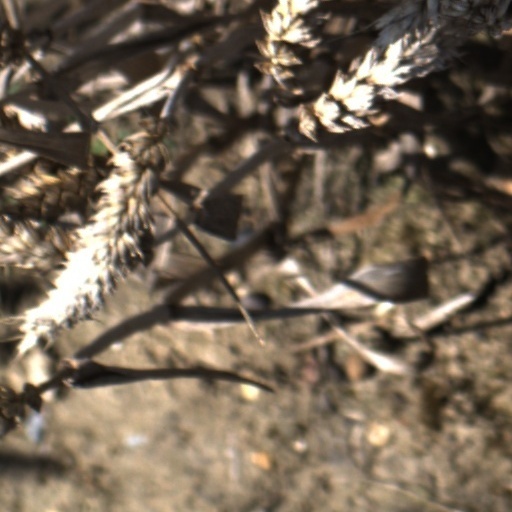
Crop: wheat